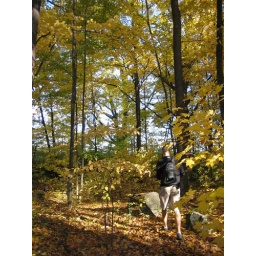
J snuck over to the rock to take a picture of a squirrel sleeping up in a tree.